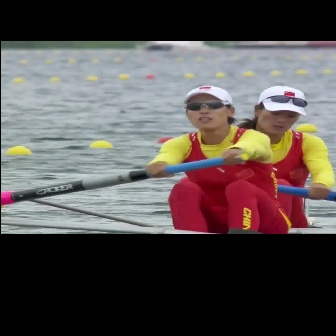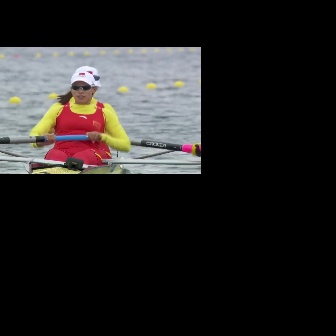
  Please identify the target specified by the bounding box [144,85,292,233] in the first image and locate it in the second image. Return the coordinates in [x_min,y_min,x_max,y_max] format.
Answer: [28,71,131,173]